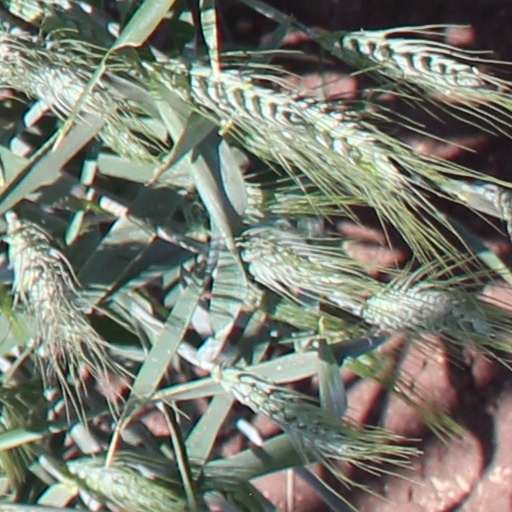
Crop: wheat